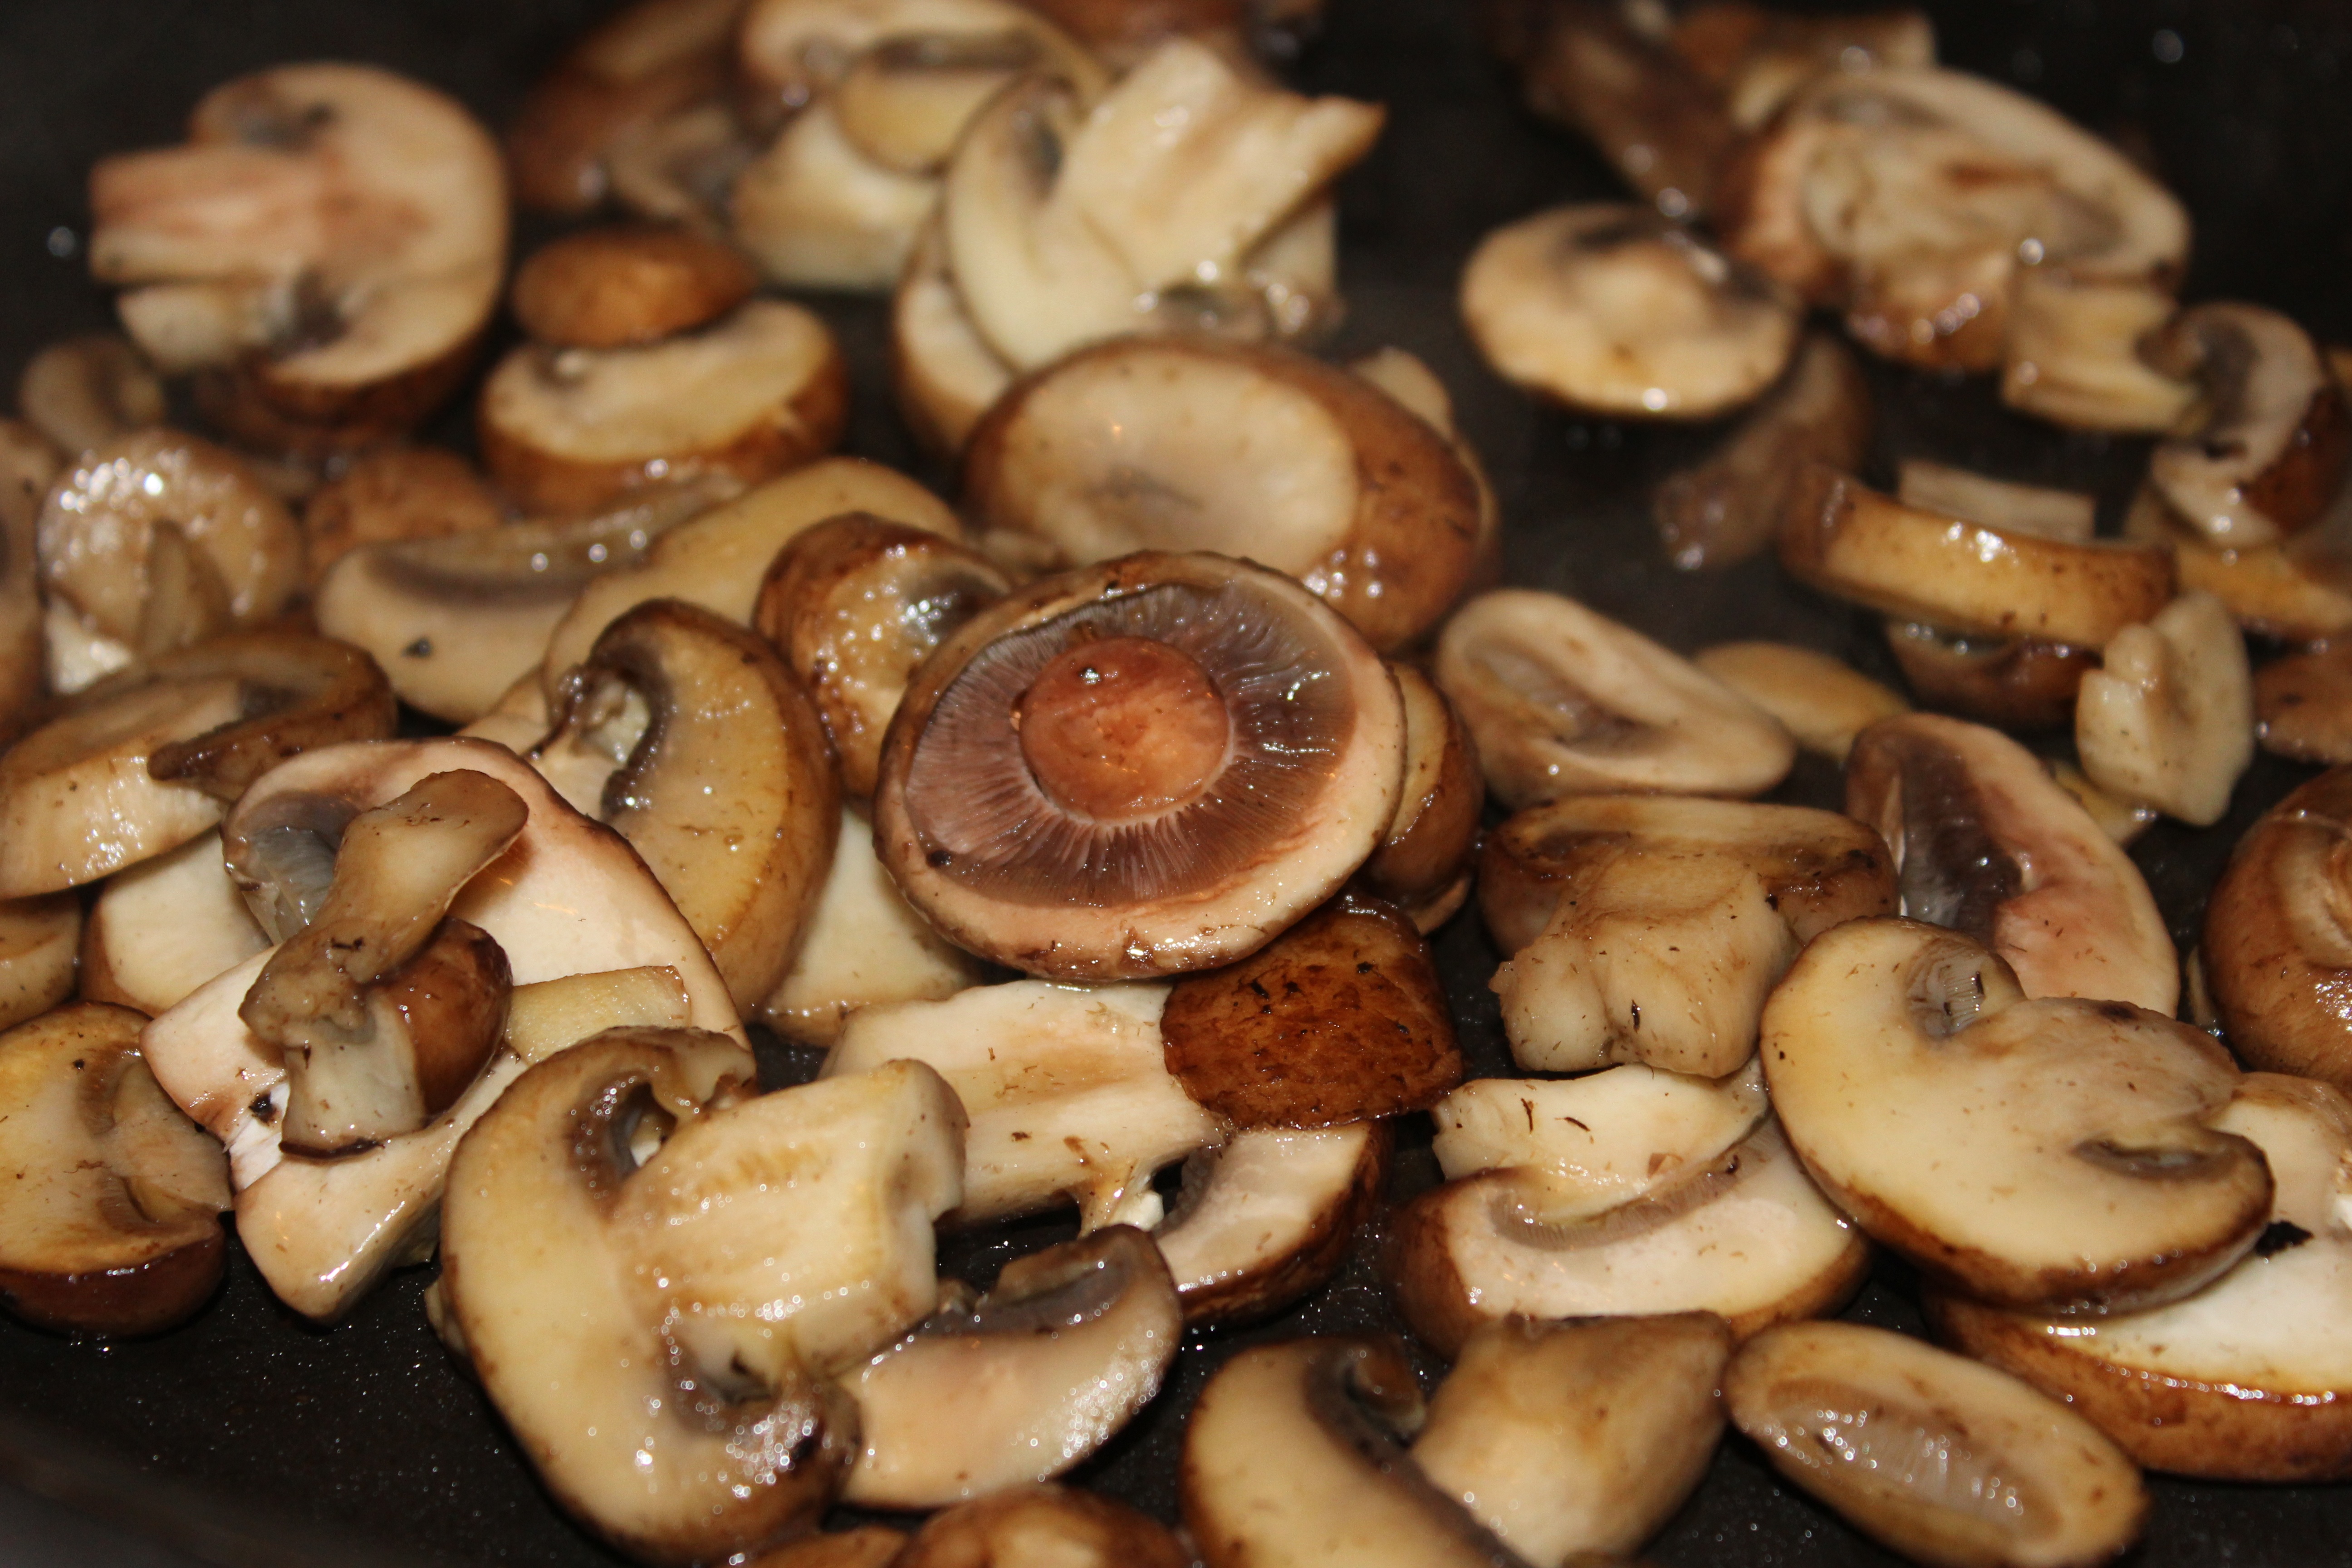
forest, rustic, dish, food, cooking, ingredient, vegetable, fresh, brown, mushroom, fungus, dinner, vegetarian, sear, shiitake